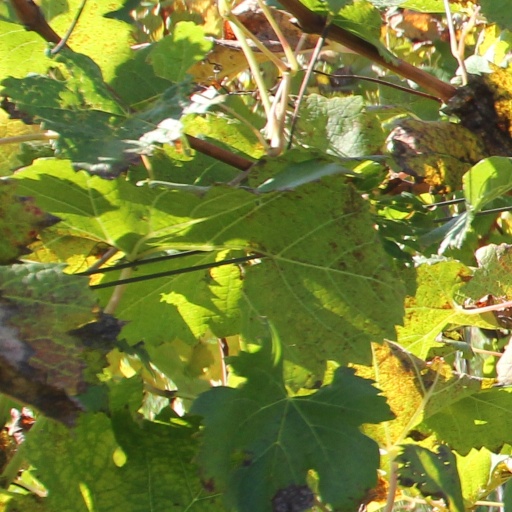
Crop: grape